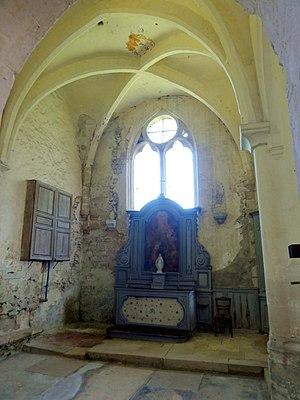
L'église Saint-Félix est une église catholique paroissiale située à Saint-Félix, dans l'Oise, en France. Elle réunit une vaste nef unique du début du XIIᵉ siècle à un chœur gothique du XIIIᵉ siècle, qui se compose de trois vaisseaux parallèles, et se termine par un chevet plat. Le portail occidental, de la première période gothique, constitue l'amorce d'une nouvelle façade, qui est finalement restée inachevée. L'intérieur de la nef surprend par une charpente portée en partie par des poteaux de bois, dont certains se superposent aux petites baies romanes, et évoque une grange plutôt qu'un édifice religieux. Les trois vaisseaux du chœur, relativement cloisonnés et d'une facture rustique, sont séparés par des grandes arcades flamboyantes, issues d'une reprise en sous-œuvre au cours de la première moitié du XVIᵉ siècle. De l'architecture d'origine, ne restent plus que les réseaux des fenêtres, en partie incomplets, et des vestiges des supports. Les voûtes d'ogives actuelles sont purement fonctionnelles, et ne reflètent aucun style particulier. L'église Saint-Félix fait l'objet d'une inscription au titre des monuments historiques depuis le 30 novembre 1960.